Gregorij Rožman

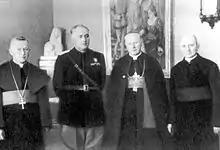
From left: Ignacij Nadrah, Fascist High Commissioner Emilio Grazioli, Bishop Rožman and Franc Kimovec, 22 April 1941

The bishop and Church dignitaries wanted the people to survive the war with as few victims as possible. Rožman was convinced that for such a small nation an armed struggle against the occupying forces was doomed to fail, because the sacrifices would be out of proportion to any possible gains.